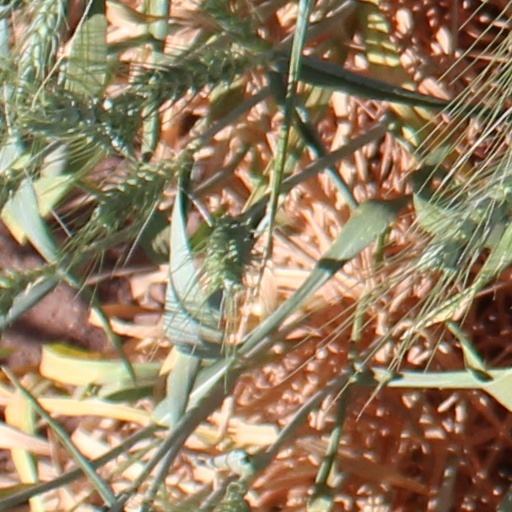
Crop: wheat